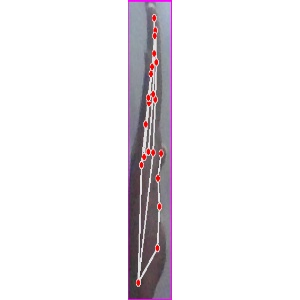
अक्षर: द